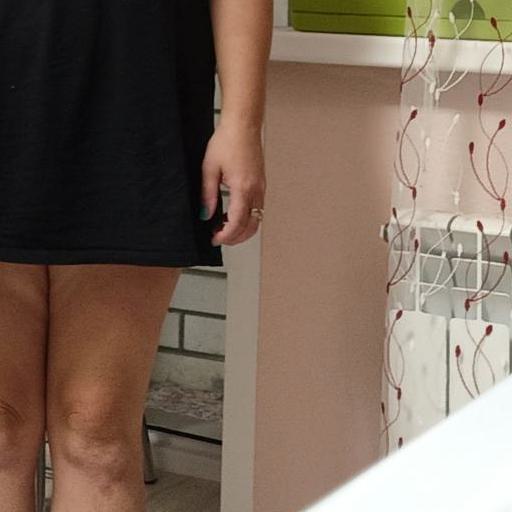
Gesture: no_gesture